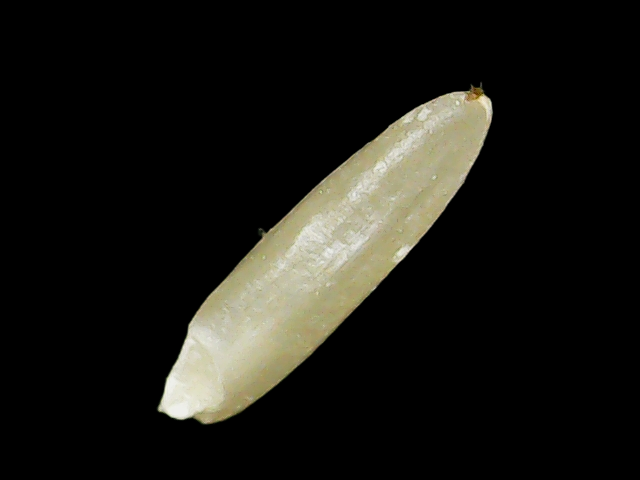
Rice variety: Binadhan16